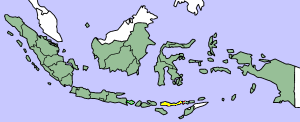
Rampasasa est un village de l'est de l'île de Florès en Indonésie. Il est situé dans le kecamatan de Ruteng, dans le kabupaten de Manggarai, dans la province des petites îles de la Sonde orientales.